Round ribbontail ray

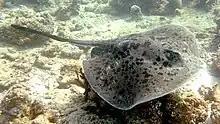
The round ribbontail ray frequents sandy patches near coral reefs.

The round ribbontail ray has a wide distribution in the Indo-Pacific region: it is found from KwaZulu-Natal in South Africa northward along the East African coast to the Red Sea, including Madagascar and the Mascarenes; from there, its range extends eastward through the Indian subcontinent to Southeast Asia and Micronesia, occurring as far north as Korea and southern Japan, and as far south as Australia, where it is found from at least Ningaloo Reef off Western Australia to Stradbroke Island off Queensland, including Lord Howe Island. In the easternmost portion of its range, it has been reported from Cocos Island and the Galápagos Islands, with individuals possibly dispersing as far as Central America.